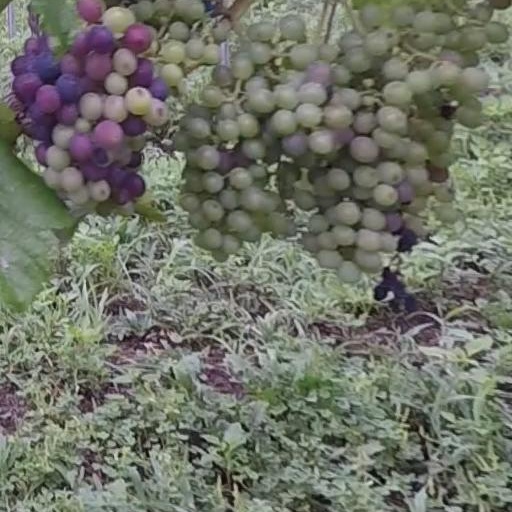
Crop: grape